The Rivals

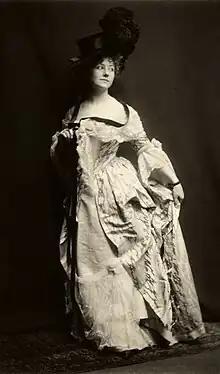
Elsie Leslie as Lydia Languish in "The Rivals," 1899. Photograph by Zaida Ben-Yusuf.

Lydia has two other suitors: Bob Acres (a somewhat buffoonish country gentleman), and Sir Lucius O'Trigger, an impoverished and combative Irish gentleman. Sir Lucius pays Lucy to carry love notes between him and Lydia (who uses the name "Delia"), but Lucy is swindling him: "Delia" is actually Mrs. Malaprop.